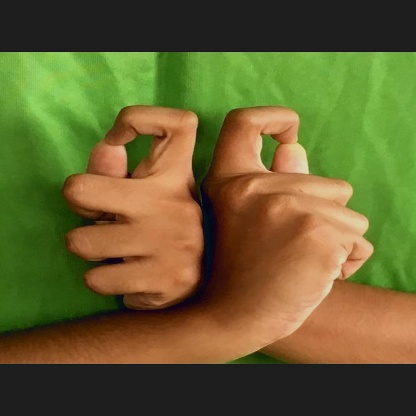
Mudra: Berunda